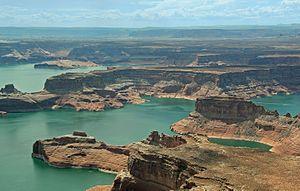
Vue aérienne sur le Lac Powell